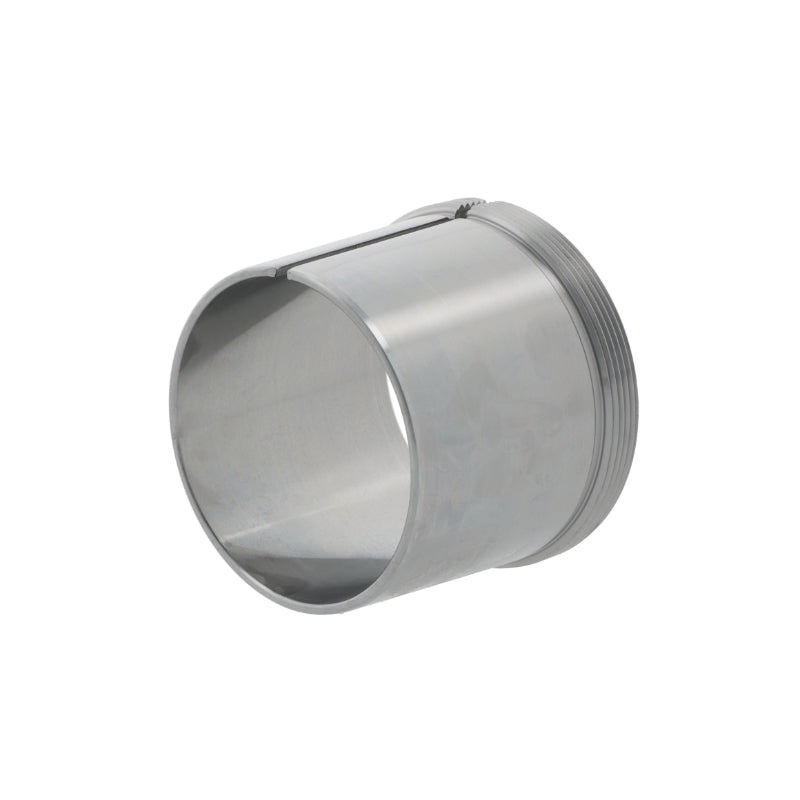
AH2318 UKF Avdragshylsa 85x105x80
Brand: UKF
Avdragshylsa AH2318 från tillverkaren UKF med måtten 85x105x80.
Category: Home & Garden > Kitchen & Dining > Kitchen Appliance Accessories > Range Hood Accessories > Vents